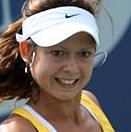
Age: 15